Emily Thornberry

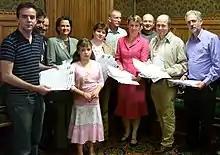
Thornberry, Corbyn and local councillors present Yvette Cooper with a petition from Islington residents for more affordable housing, 19 October 2006

In September 2015, she was appointed as the shadow employment by the new Labour leader Jeremy Corbyn.